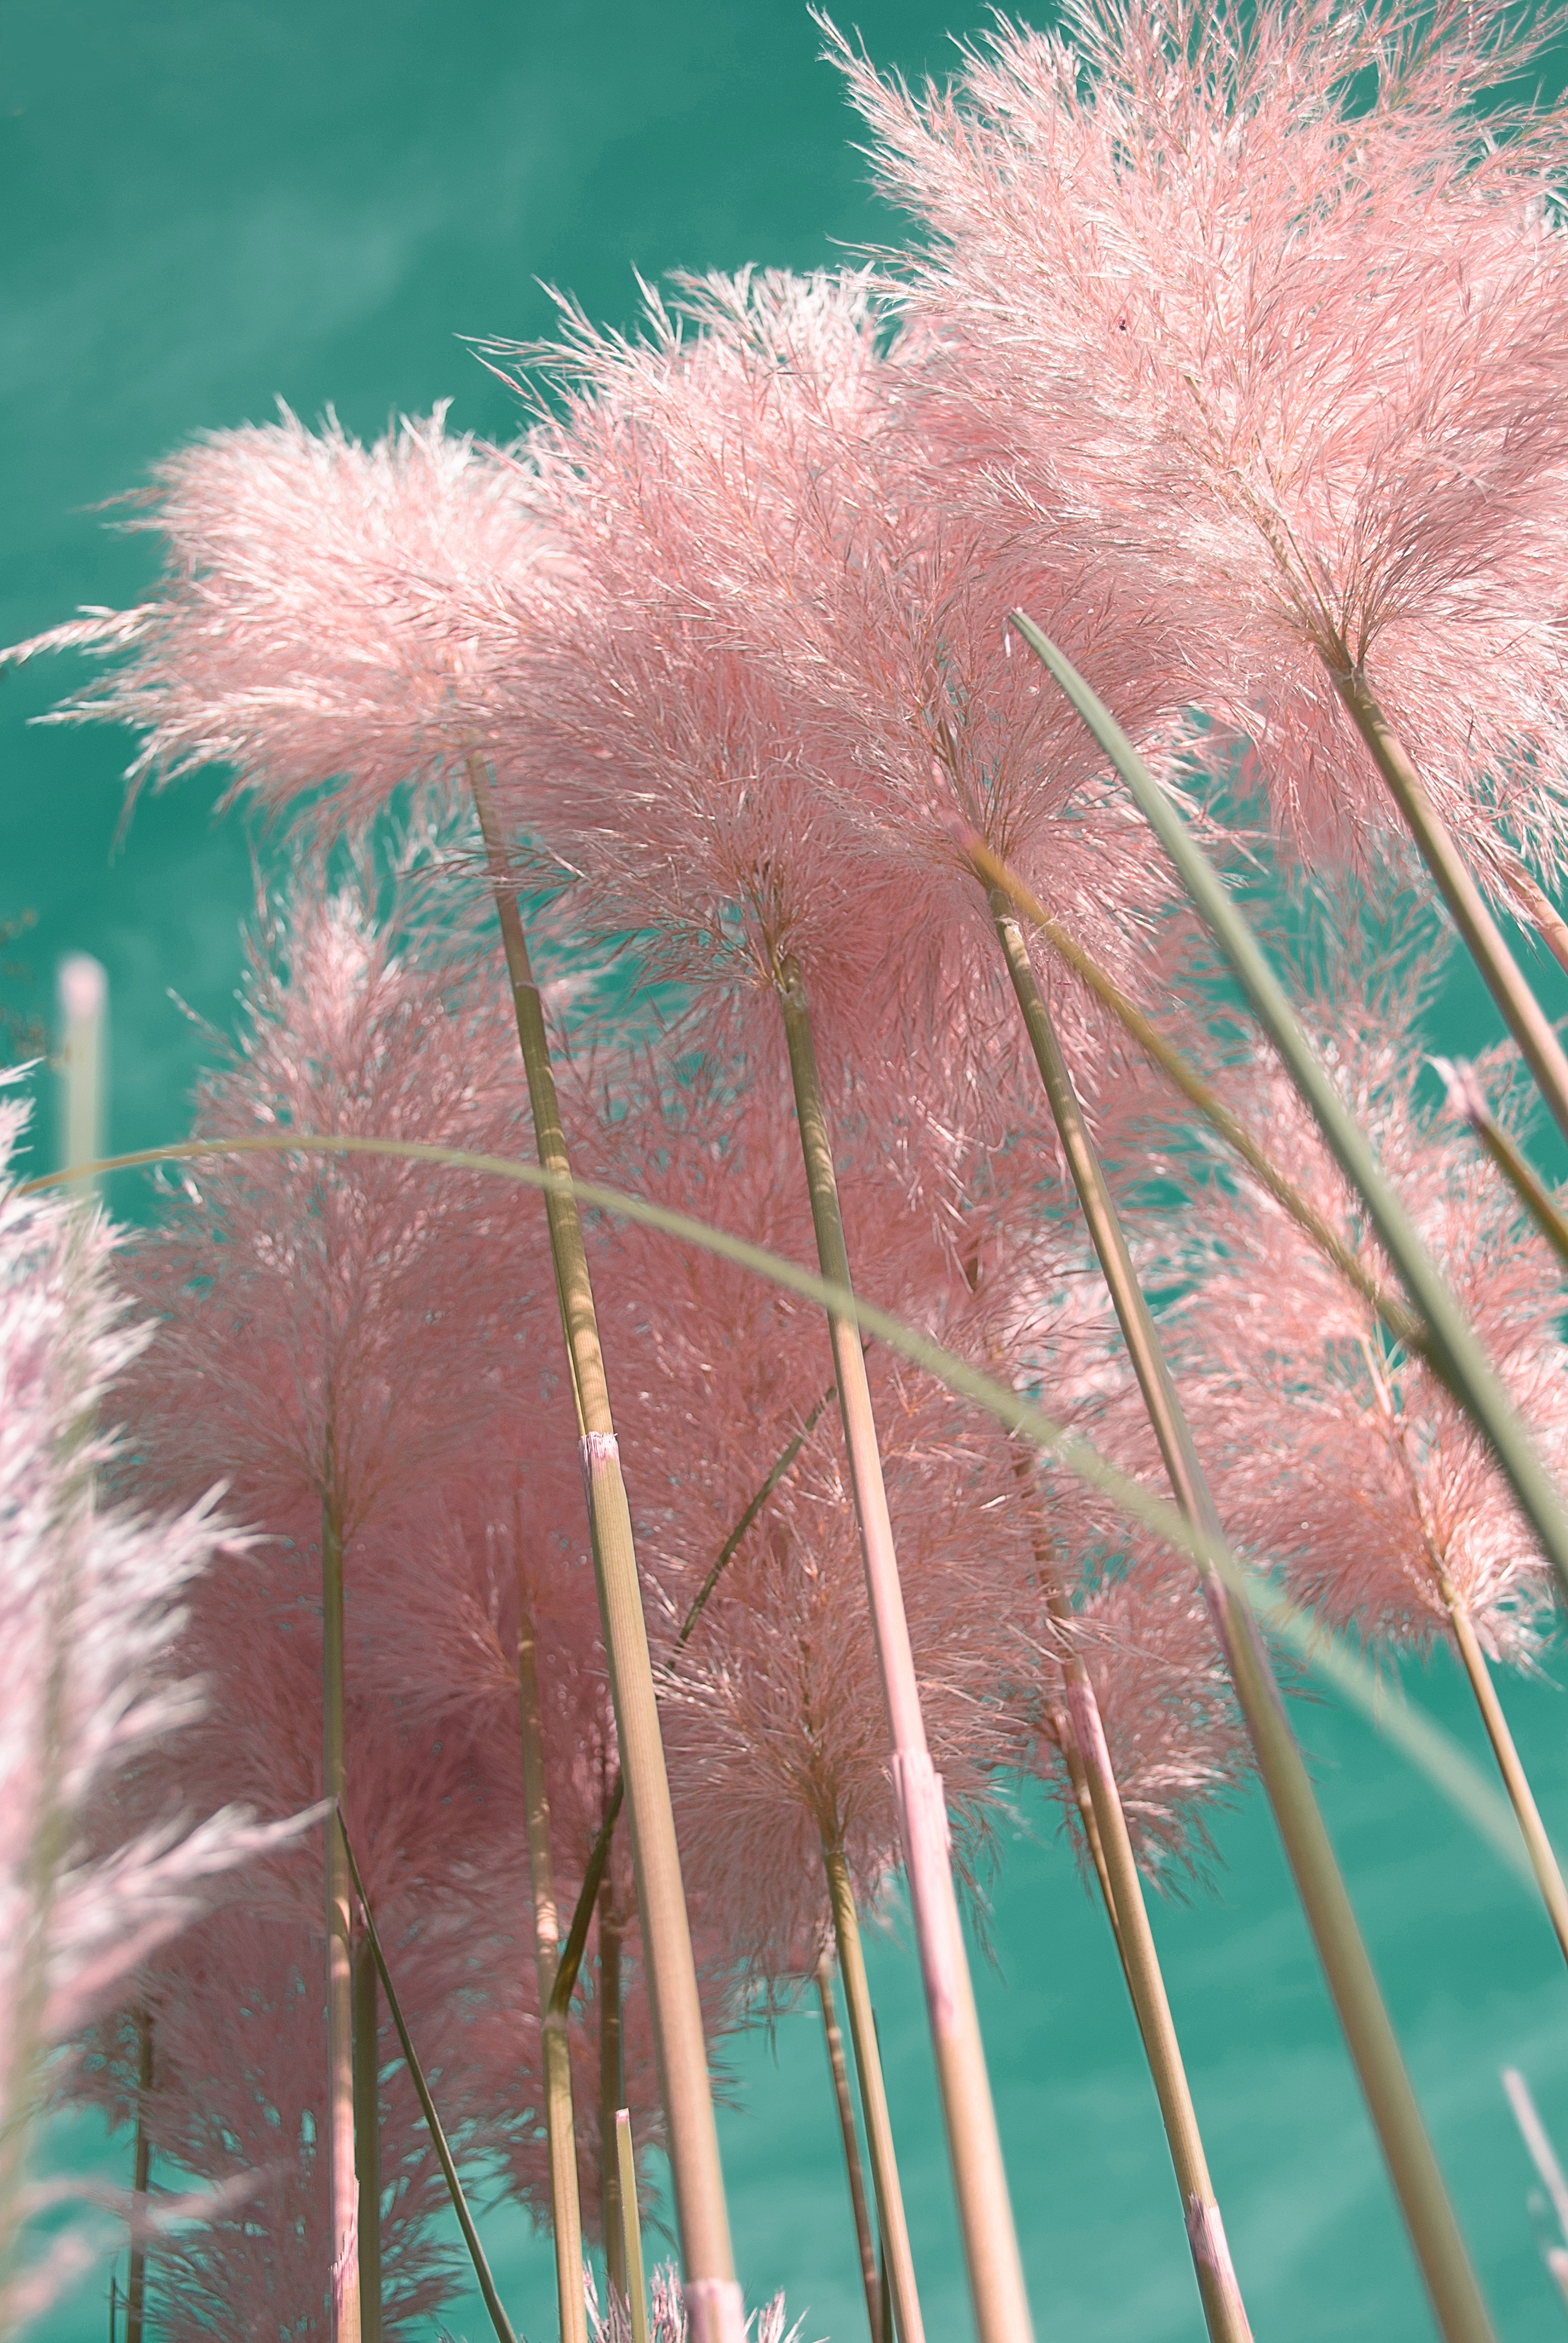
tree, grass, branch, plant, leaf, flower, green, tropical, botany, flora, plants, stems, bamboo, cortaderia, grasses, ornamental grasses, flowering plant, pampas grass, achtergond, grass family, land plant, arecales